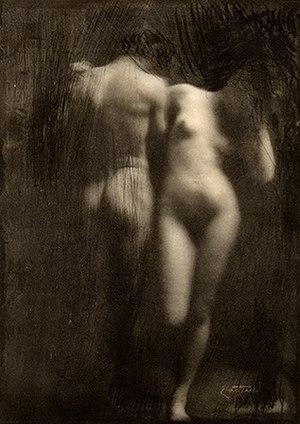
Frank Eugene, de son vrai nom Frank Eugene Smith est un photographe, peintre et graveur germano-américain. Il appartient au courant pictorialiste et est considéré comme un représentant remarquable de la photographie d´art de la Fin de siècle.